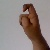
The image shows a hand gesture representing the letter 'X' in Indian Sign Language.